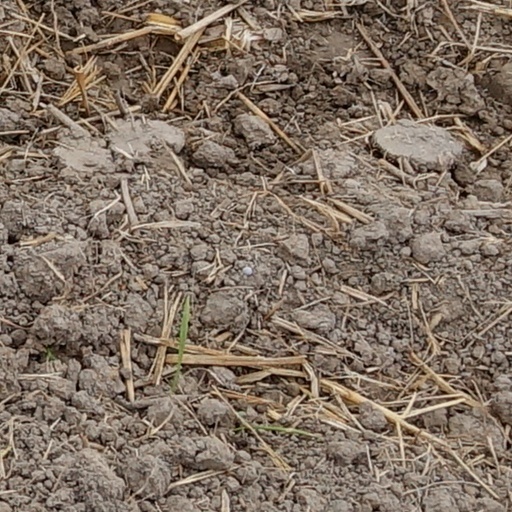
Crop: wheat